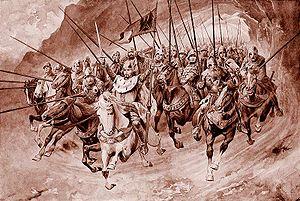
Ma patrie est un cycle de six poèmes symphoniques composé entre 1874 et 1879 par le compositeur tchèque Bedřich Smetana en référence au mythe fondateur patriotique de sa patrie la Bohême. La première exécution complète des six poèmes a lieu le 5 novembre 1882 au Palais Žofín de Prague sous la direction d'Adolf Čech. Cette oeuvre est interprétée au printemps tous les 12 mai, jour anniversaire de sa disparition, en ouverture du Festival du Printemps de Prague.